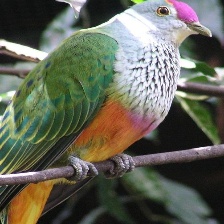
Species: SCARLET CROWNED FRUIT DOVE
Scientific name: PTILINOPUS INSULARIS